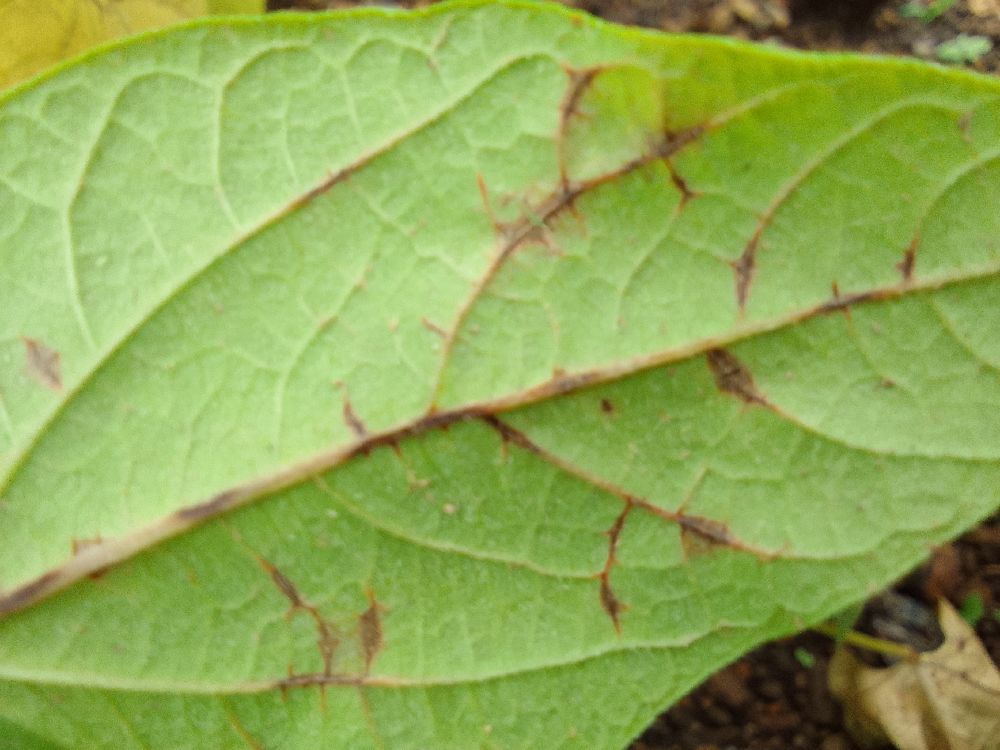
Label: anthracnose